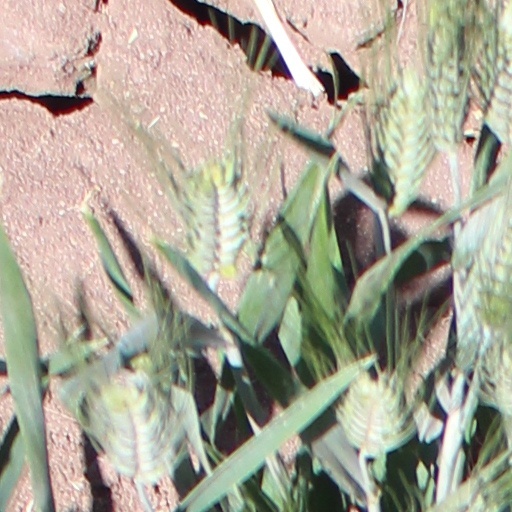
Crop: wheat